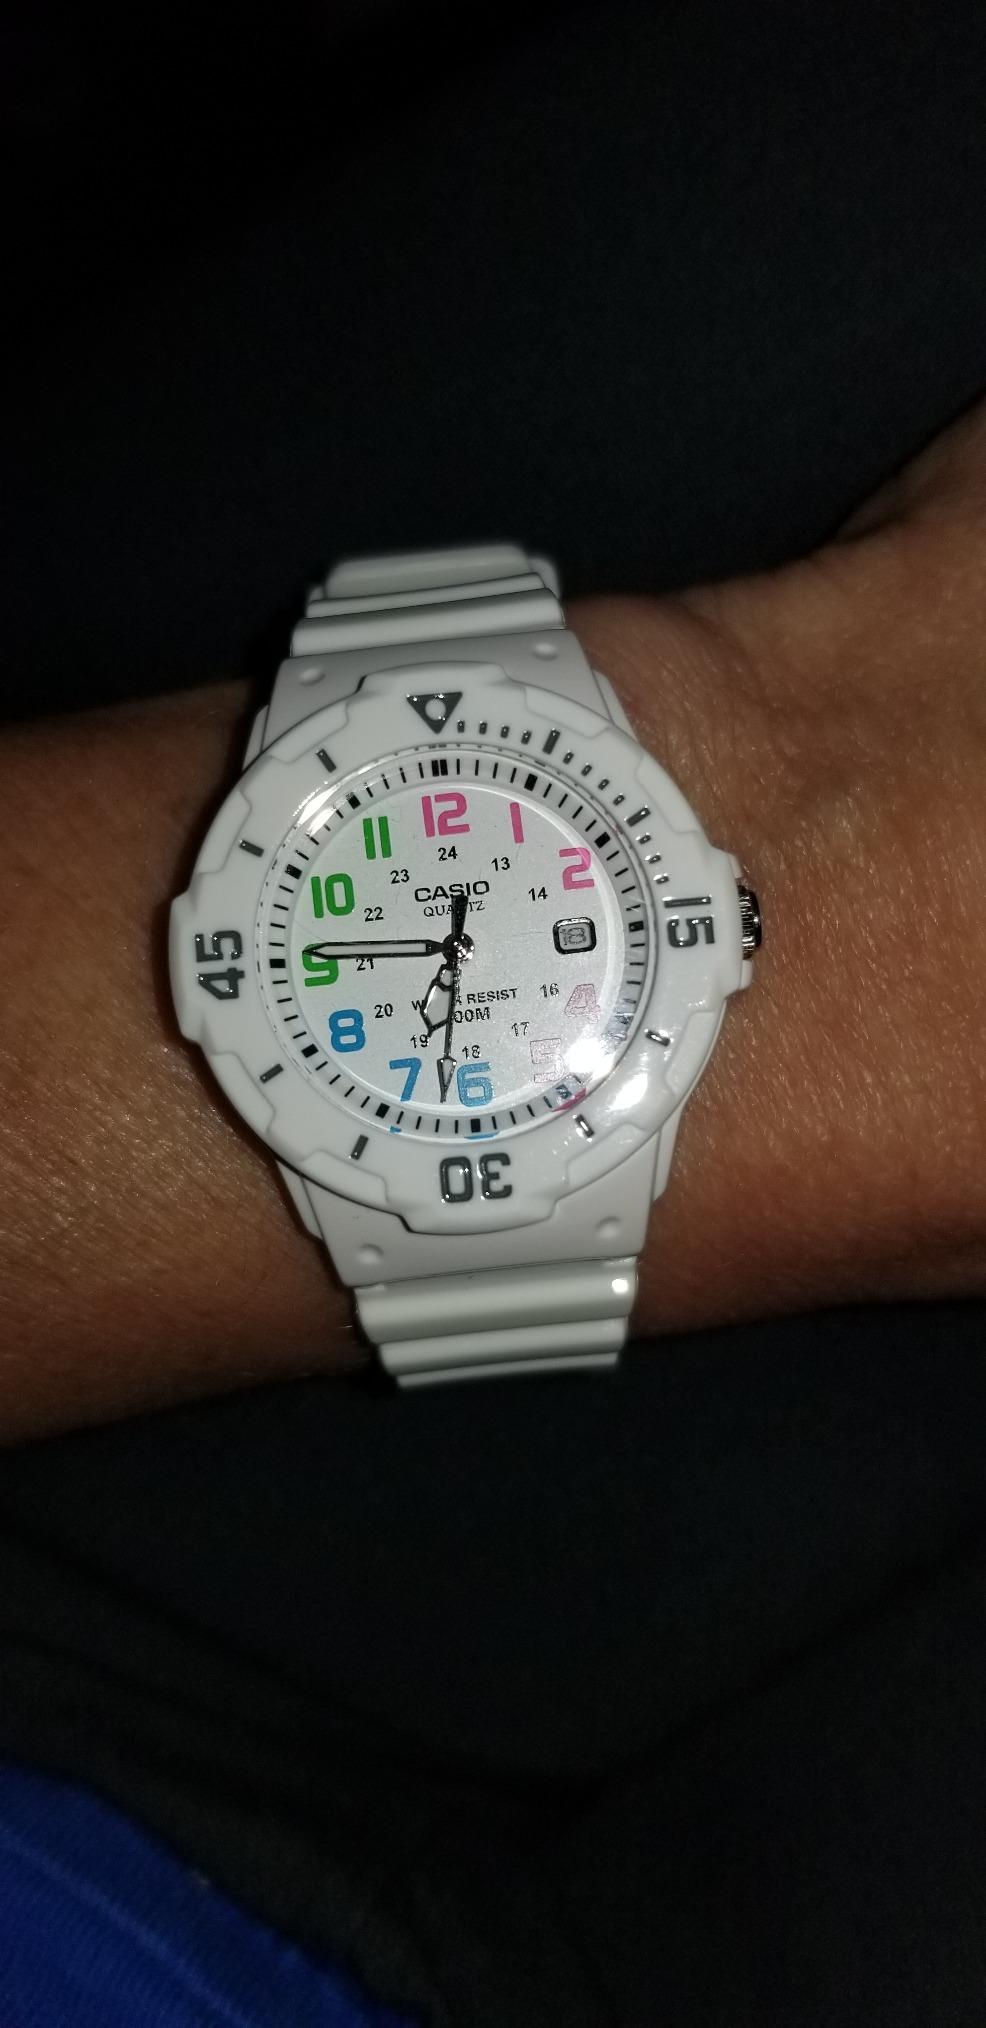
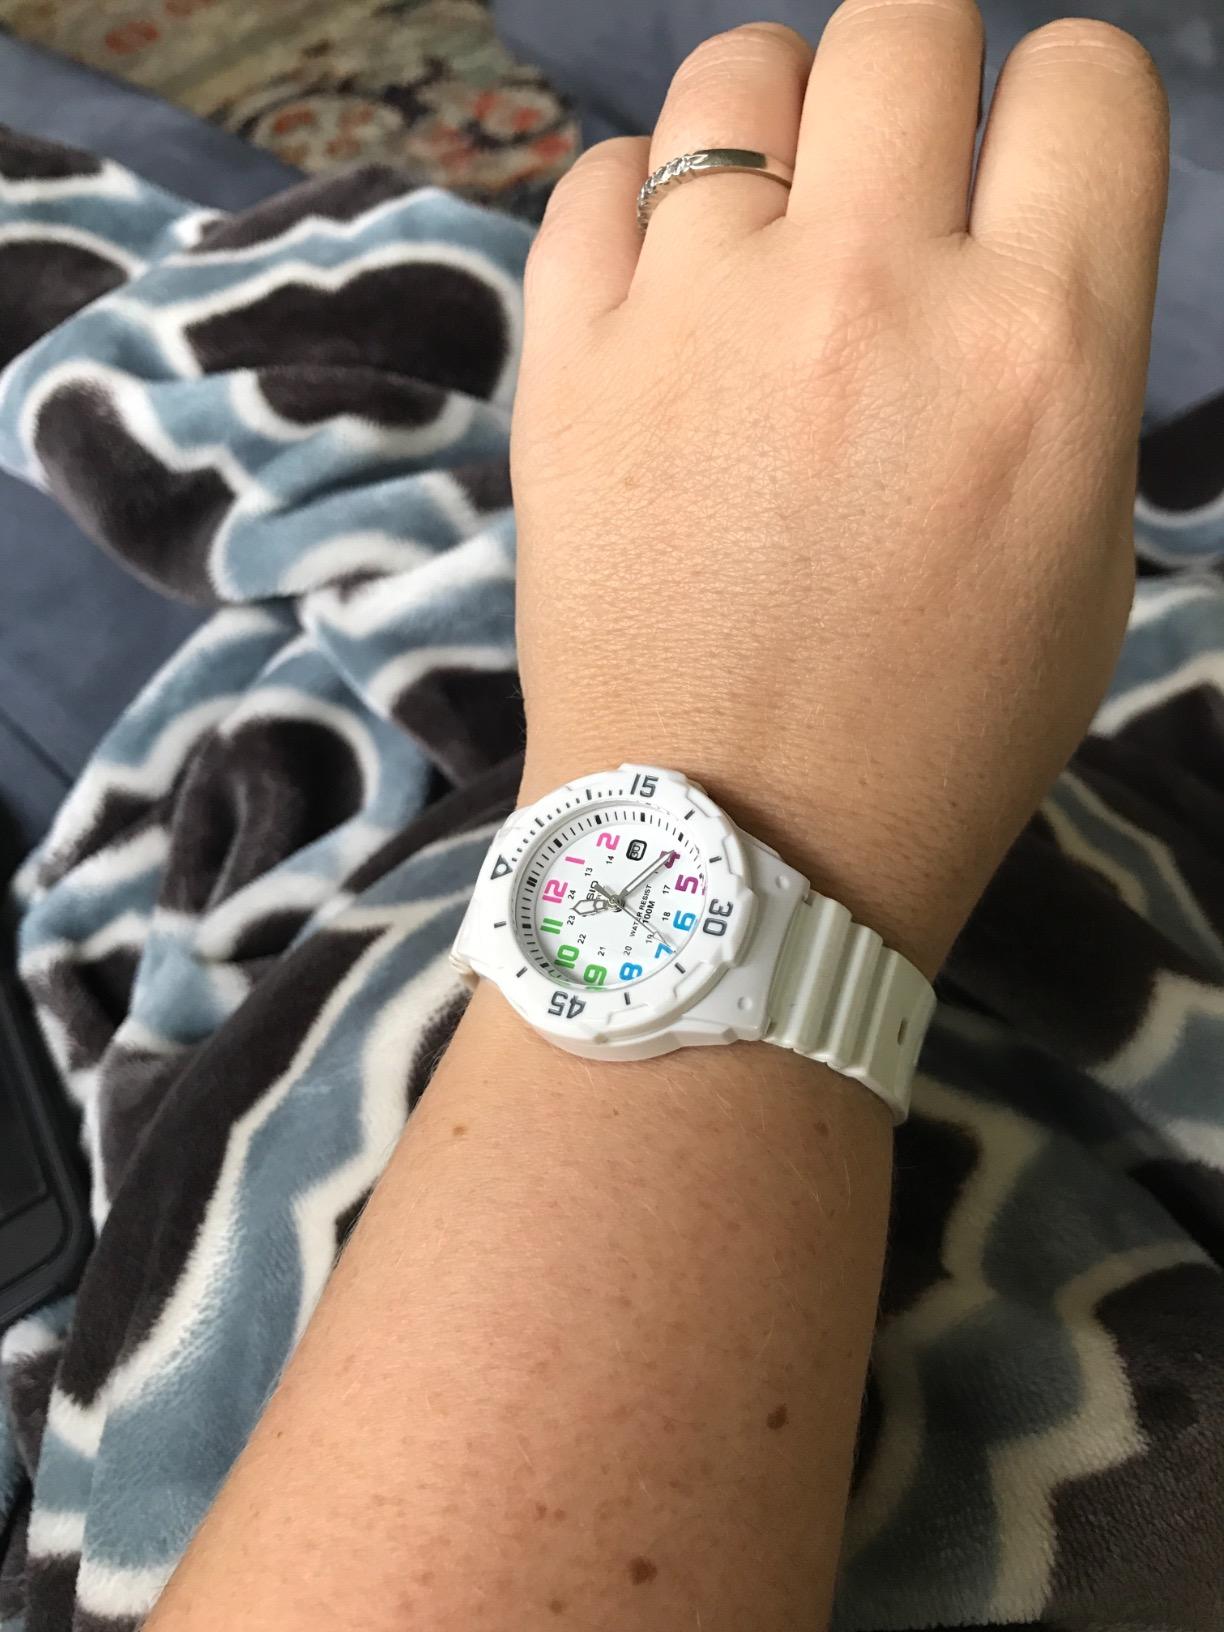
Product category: accessories_watch
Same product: yes